Not My Life

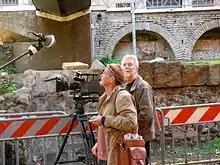
Bilheimer "(left)" and Young during filming in Italy, one of thirteen countries in which "Not My Life" was shot.

In Guatemala City, Guatemalan trafficker Efrain Ortiz is shown being arrested, and the film indicates that he was later given a prison sentence of 95 years. Ortiz had two sons he had been using for waste collection and five daughters he had been committing incest with. Bilheimer accompanies IJM representatives Pablo Villeda, Amy Roth, and Gary Haugen as they and the local police arrest Ortiz; he is charged with exploitation of children and violence against women. Ortiz looks surprised as he is handcuffed. Haugen, President of IJM, went on to be named a Trafficking in Persons (TIP) Hero in the 2012 US DoS TIP Report.